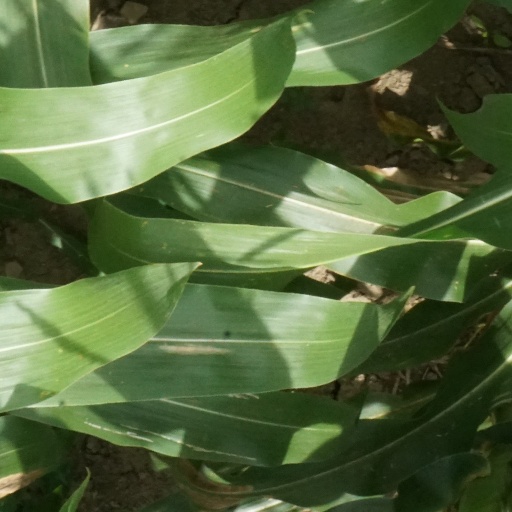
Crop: maize; corn